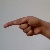
The image shows a hand gesture representing the letter 'G' in Indian Sign Language.